Haitian cuisine

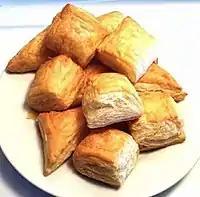
Haitian patties

One of the country's best-known appetizers is the Haitian patty (pâté), which are made with either ground beef, chicken, salted cod, smoked herring (food), and ground turkey surrounded by a crispy or flaky crust. Other snacks include crispy, spicy fried malanga fritters called accra (akra), "bananes pesées", and "marinade" a fried savory dough ball. For a complete meal, they may be served with "griot" (fried pork), tassot cabrit (fried goat meat) or other fried meat. These foods are served with a spicy slaw called "pikliz" which consists of cabbage, carrot, vinegar, Scotch bonnet pepper, and spices. Fried foods, collectively known as "fritaille" (fritay), are sold widely on the streets. Haitian fries and sweet Haitian vanilla bean marshmallows are also popular appetizers in Haiti.